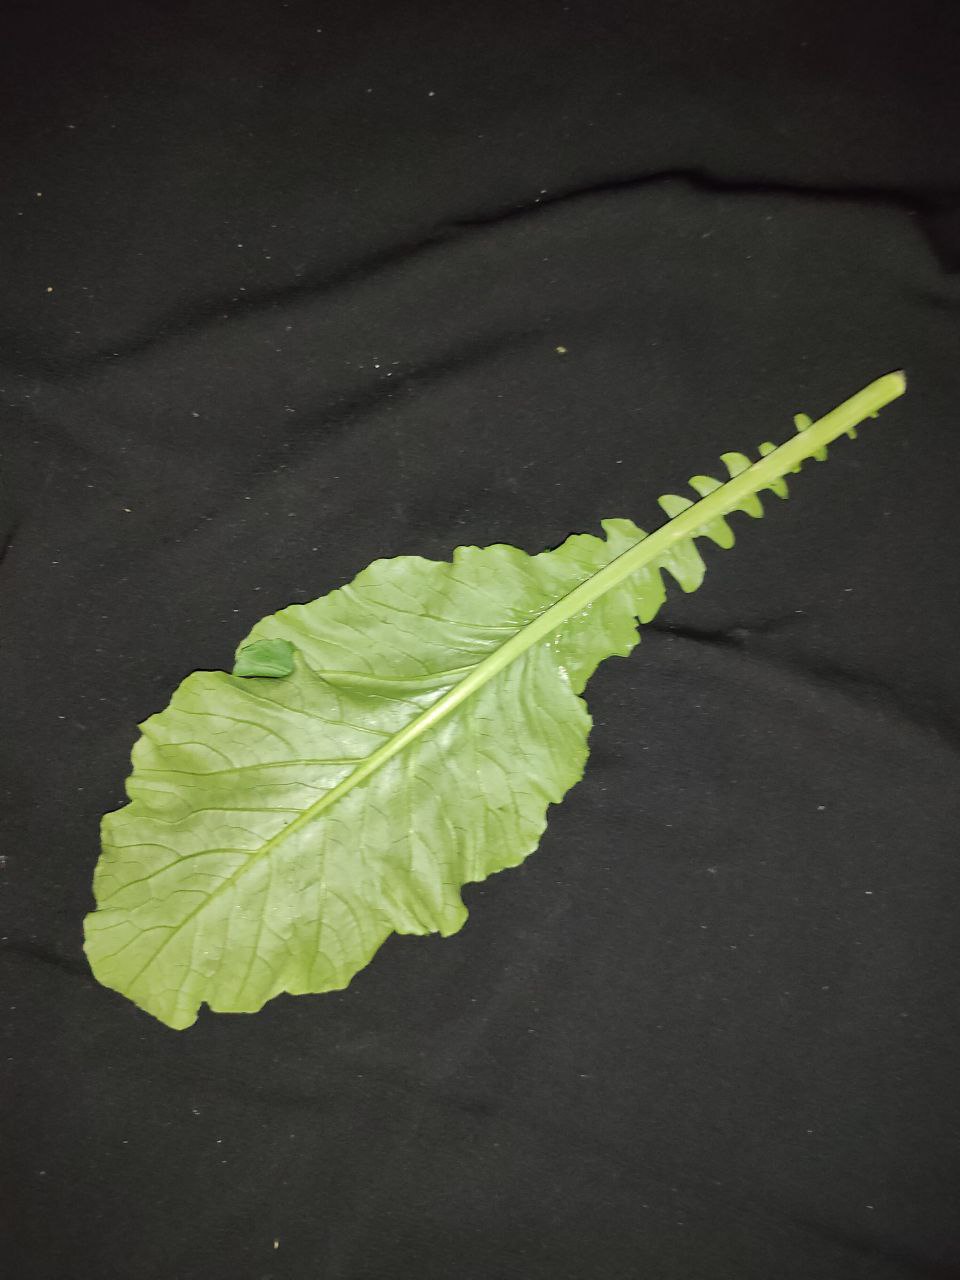
Label: Fresh leaf